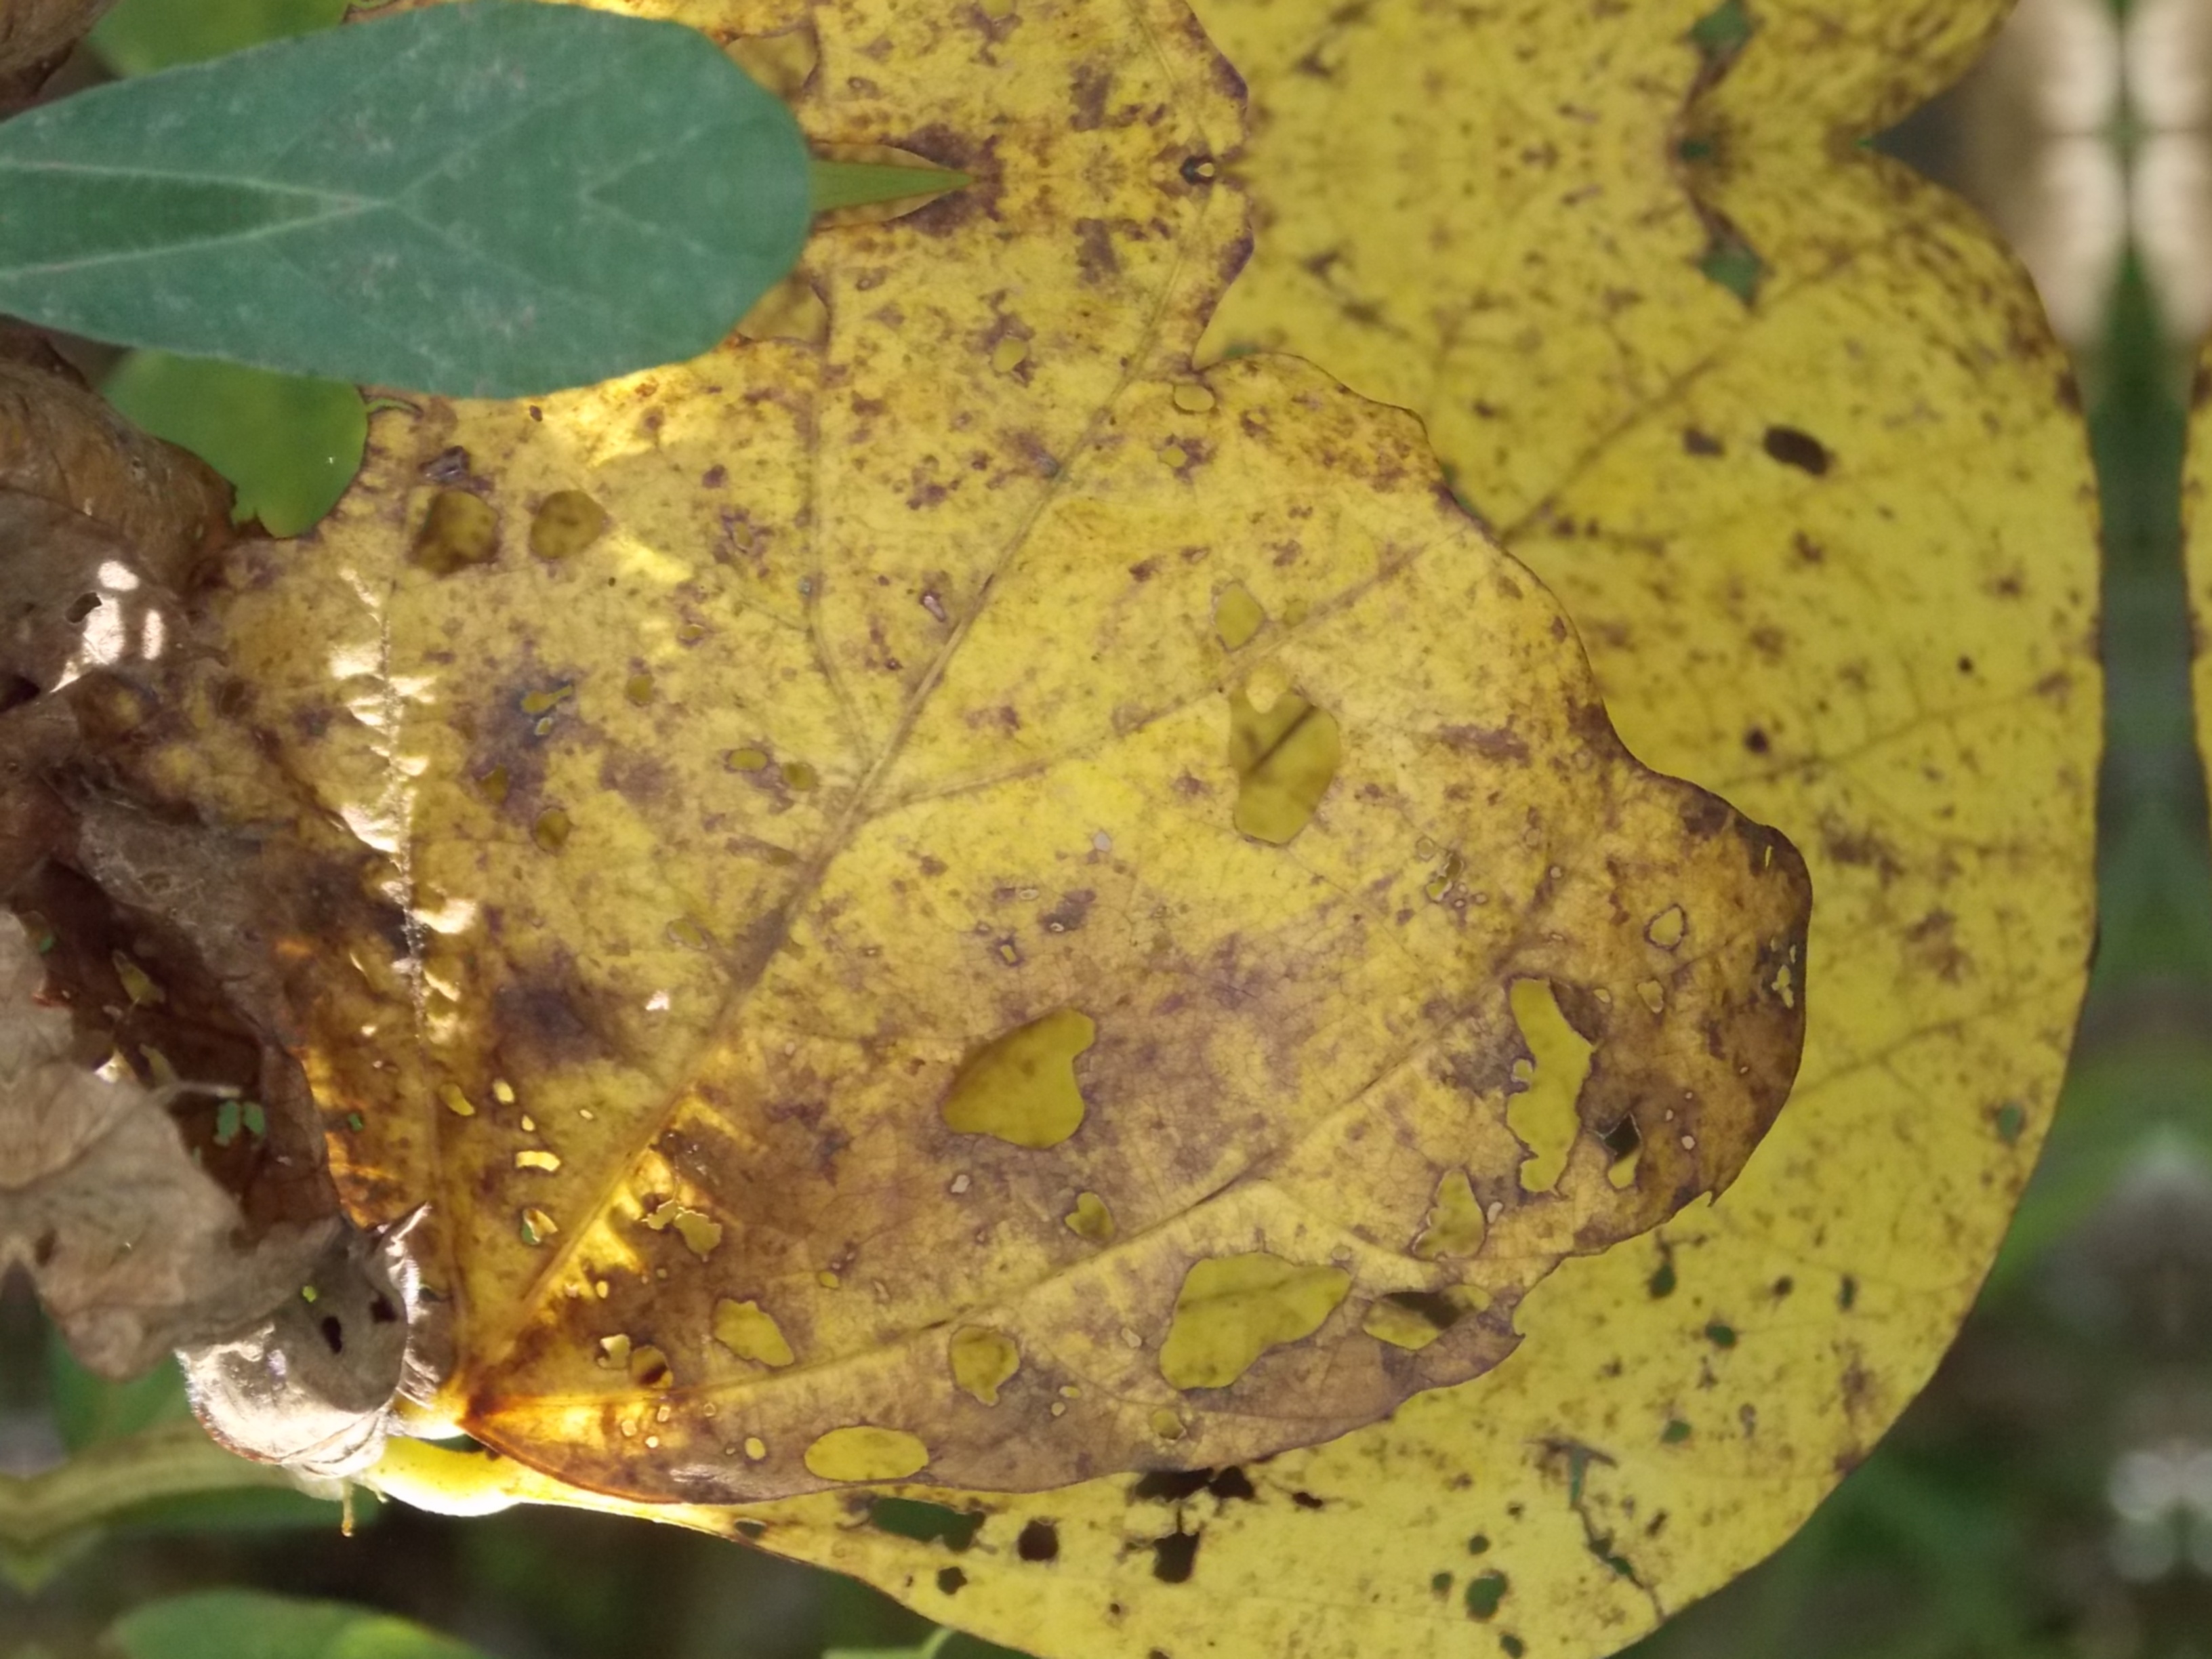
Label: Disease